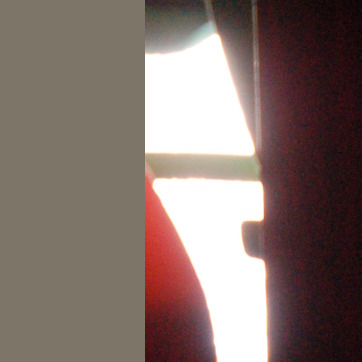
Material: glass